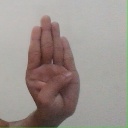
अक्षर: ब